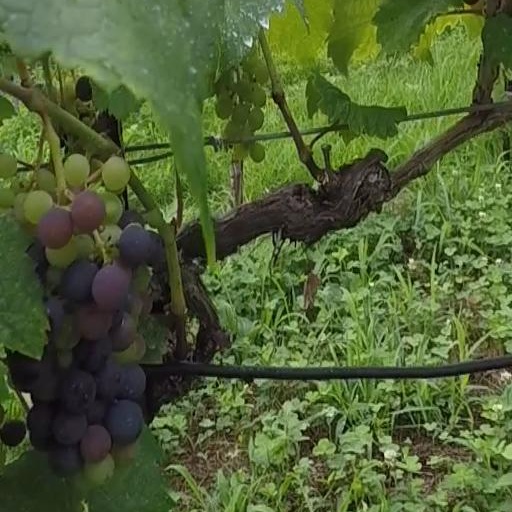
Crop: grape